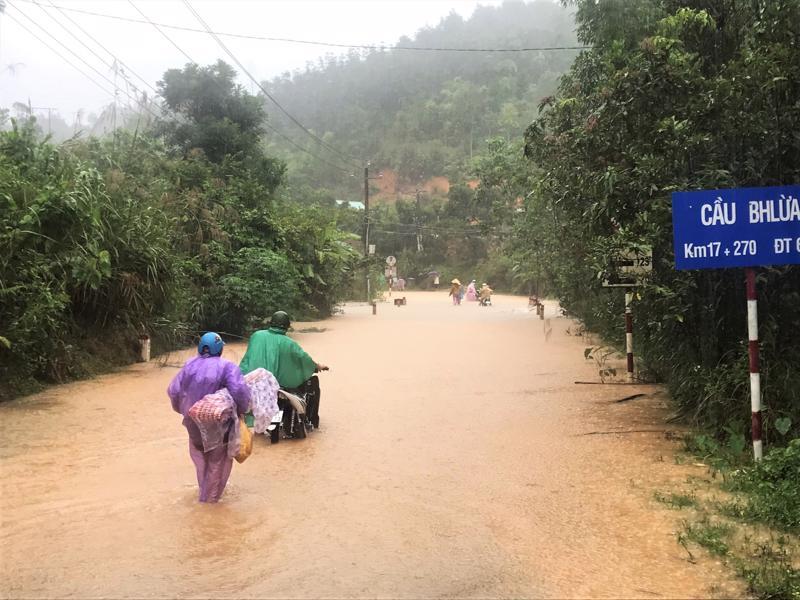
có một vài người đang mặc áo mưa và di chuyển ở trong hình